Chiba Zoological Park

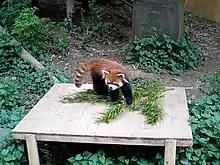
Futa in 2005

The Chiba Zoological Park opened its doors for the first time in April 1985, and now includes seven different areas.